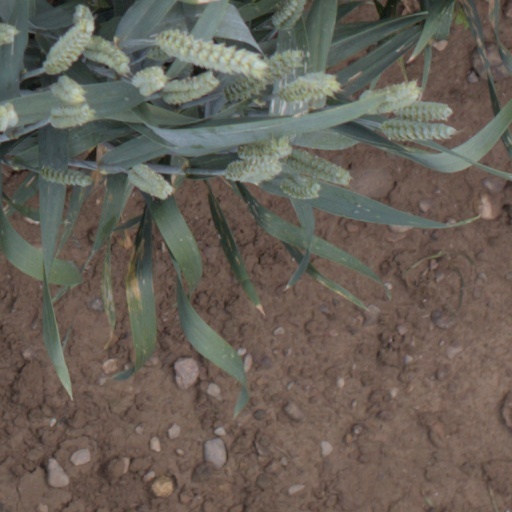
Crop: wheat